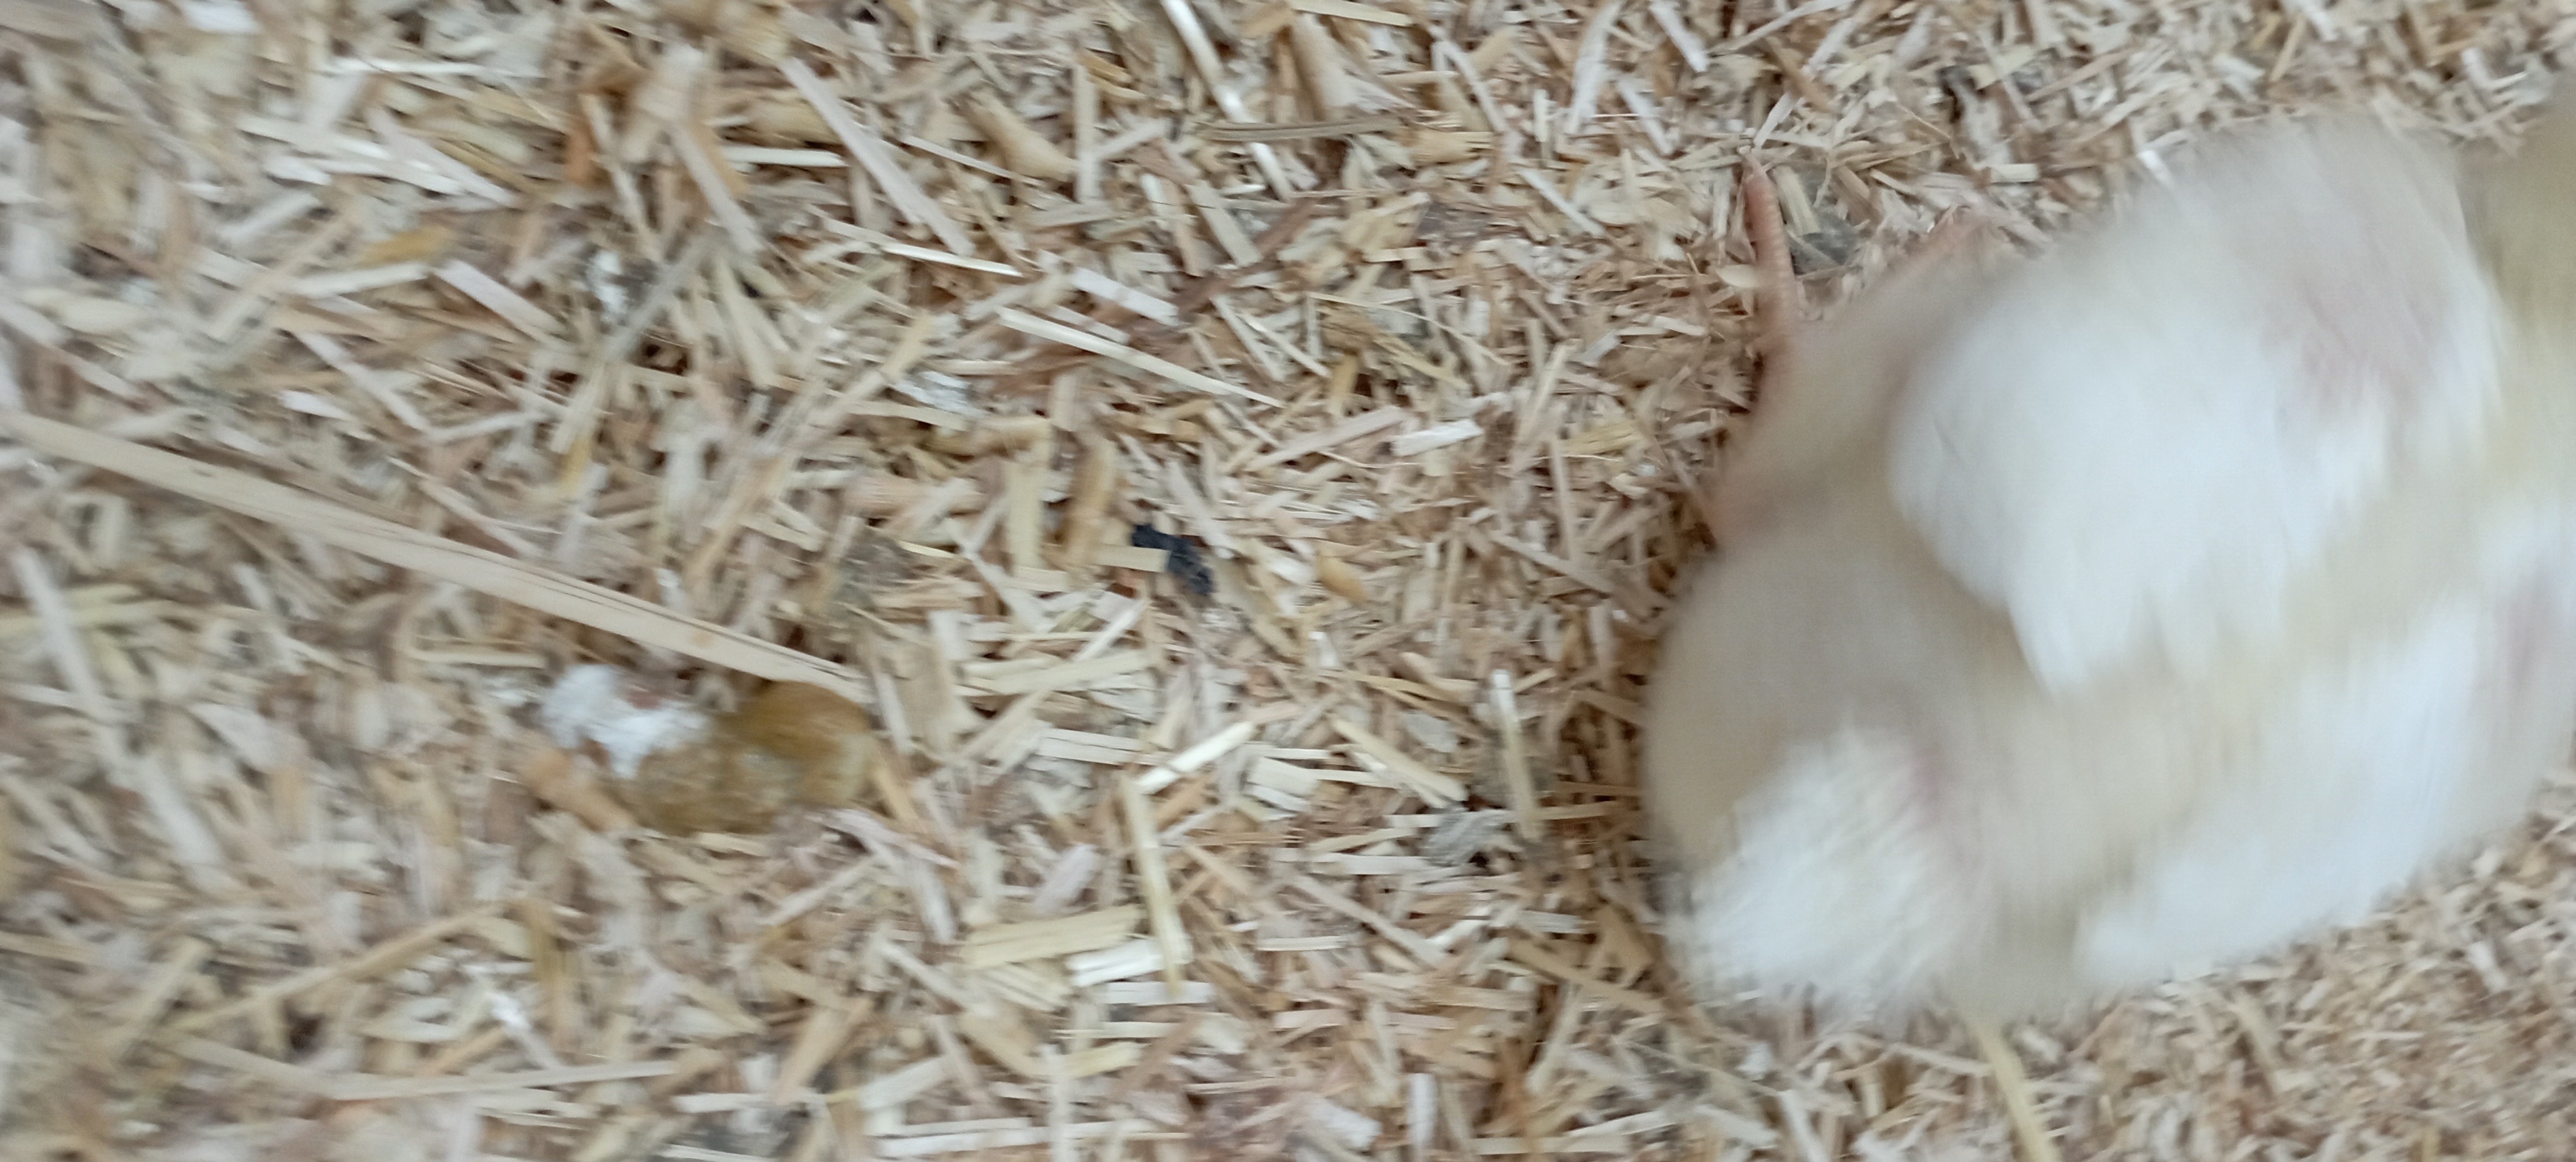
Weight: 350 g